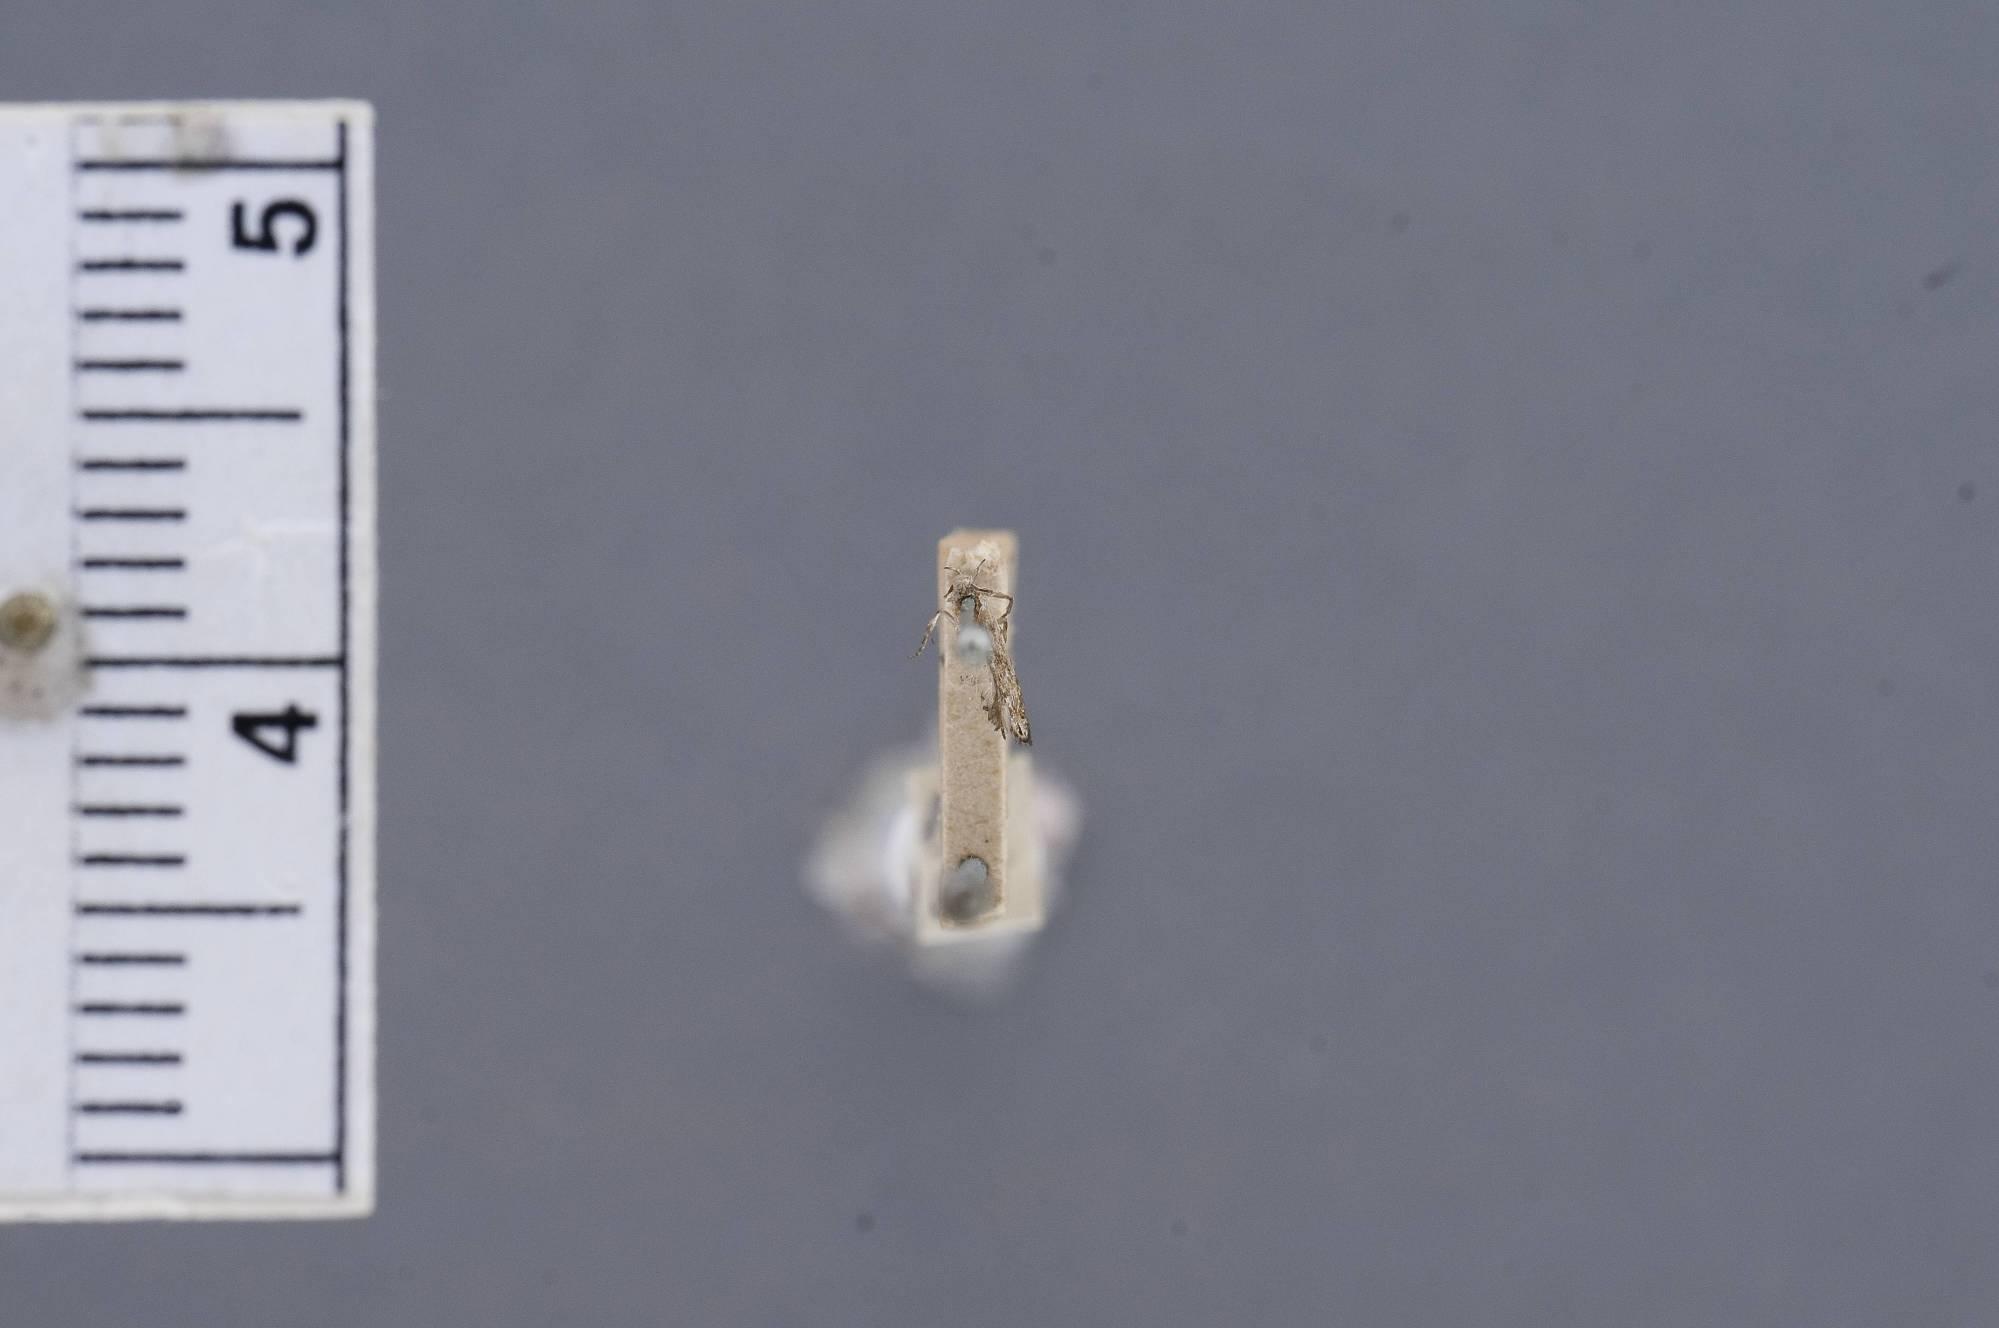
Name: Gelechia concinusella
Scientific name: Gelechia concinusella Chambers, 1875
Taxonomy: Animalia, Arthropoda, Insecta, Lepidoptera, Glossata, Gelechiidae, Gelechiinae
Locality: [Not Stated], Texas, United States